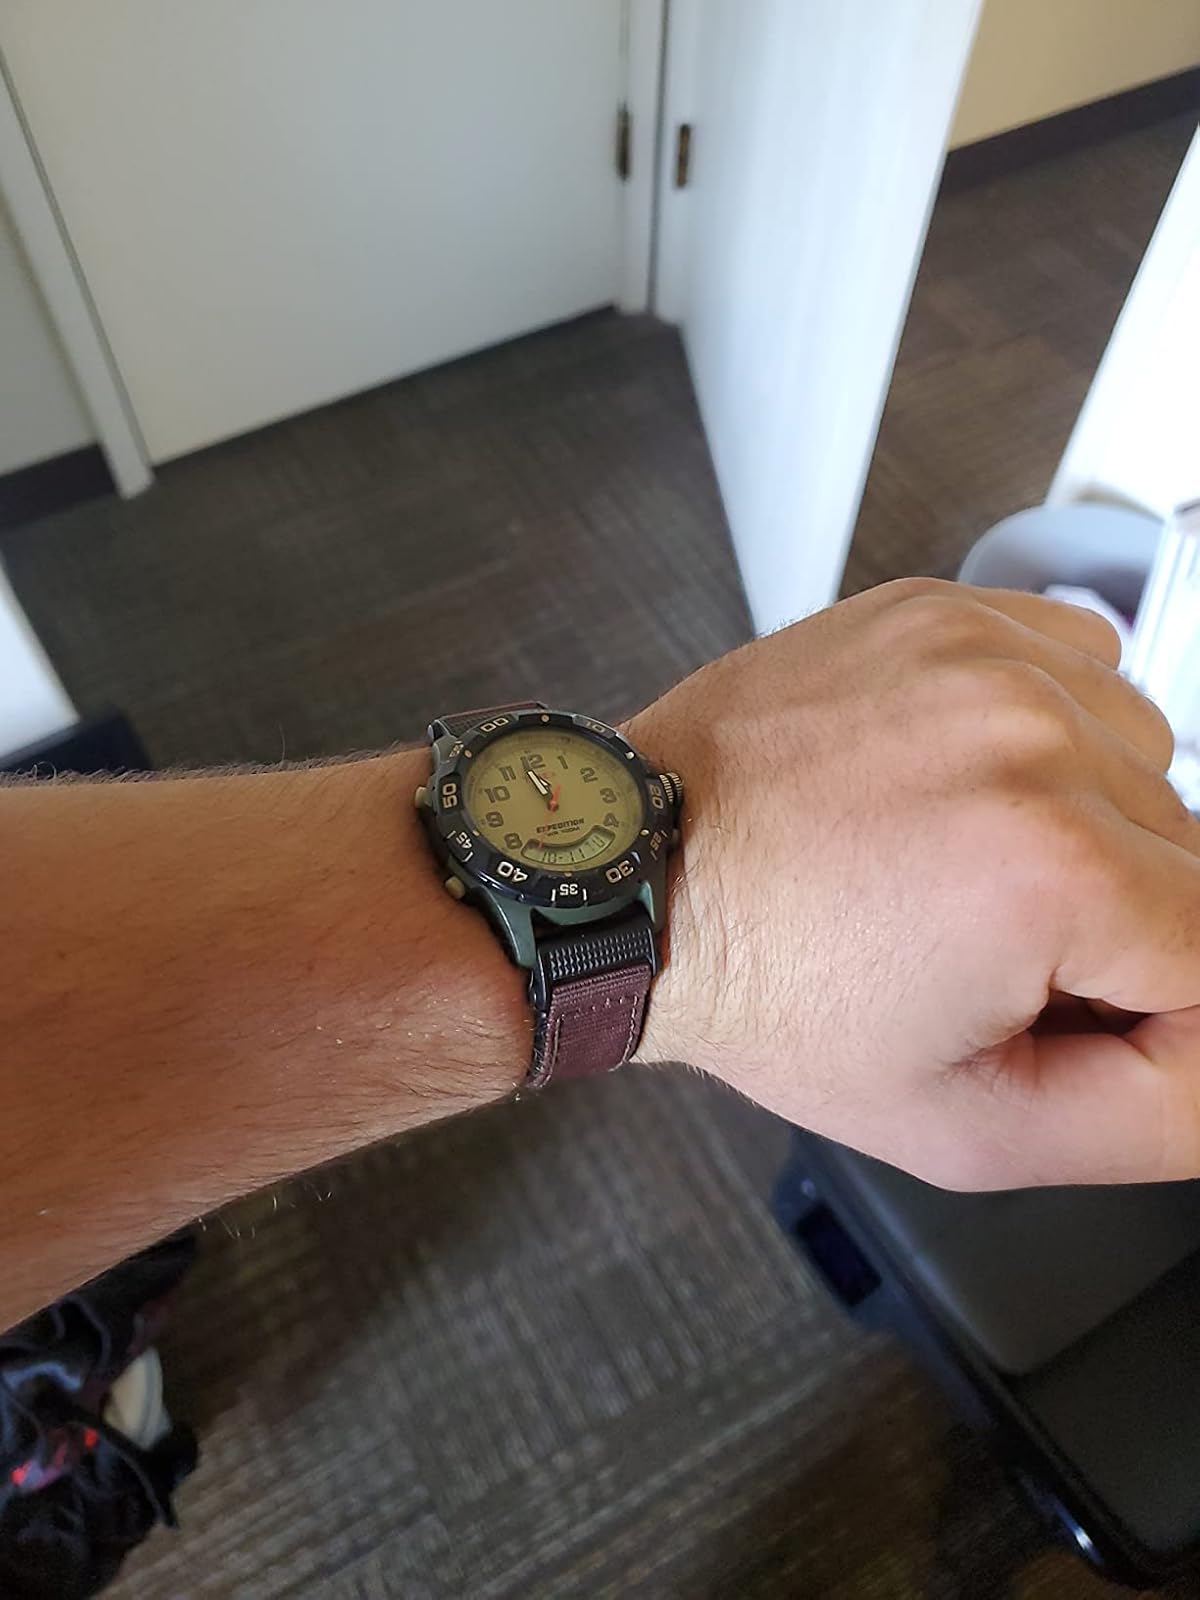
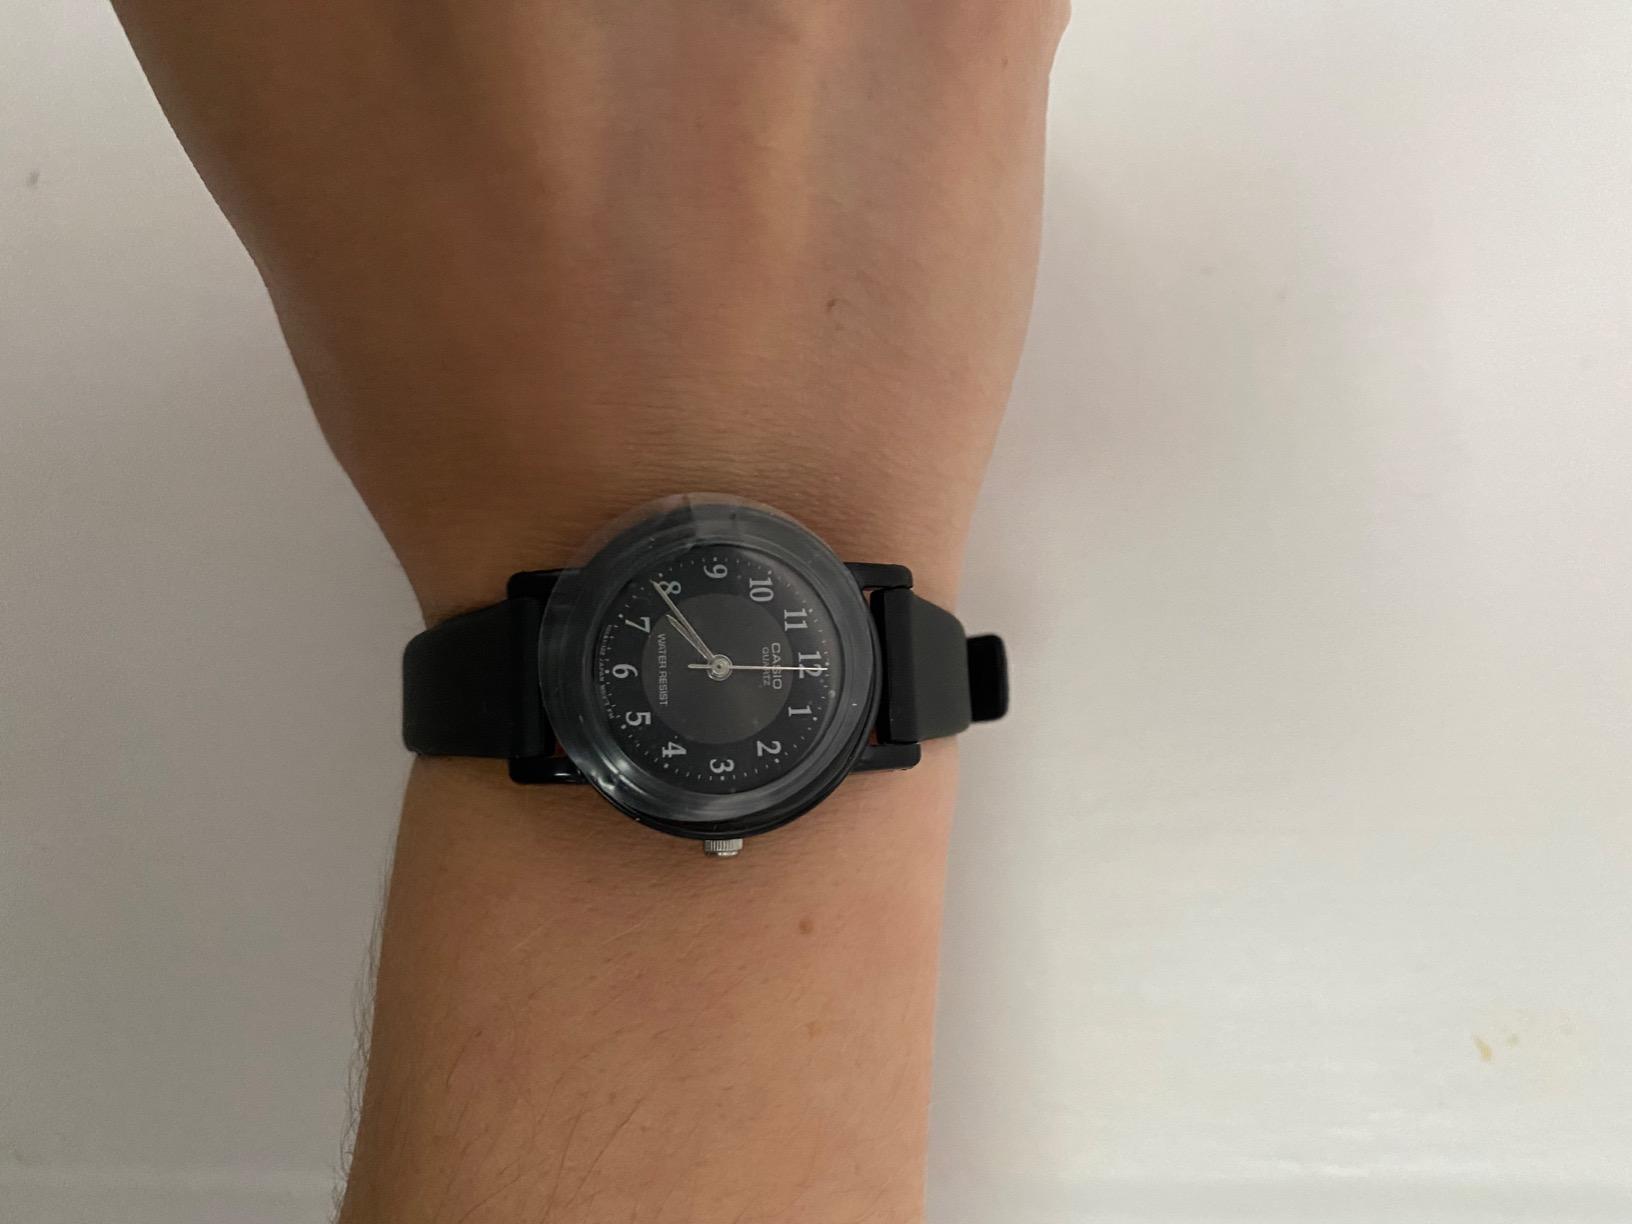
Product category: accessories_watch
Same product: no